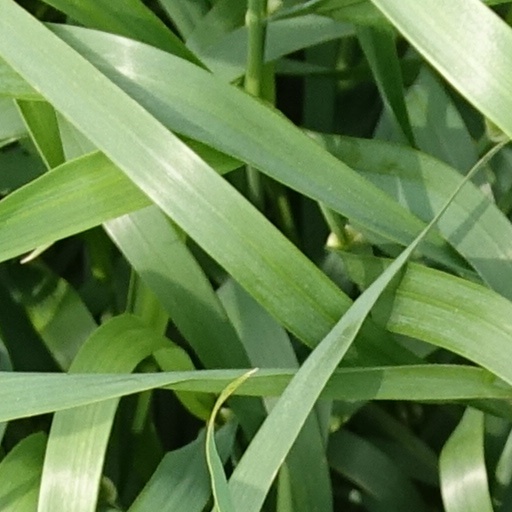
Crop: wheat